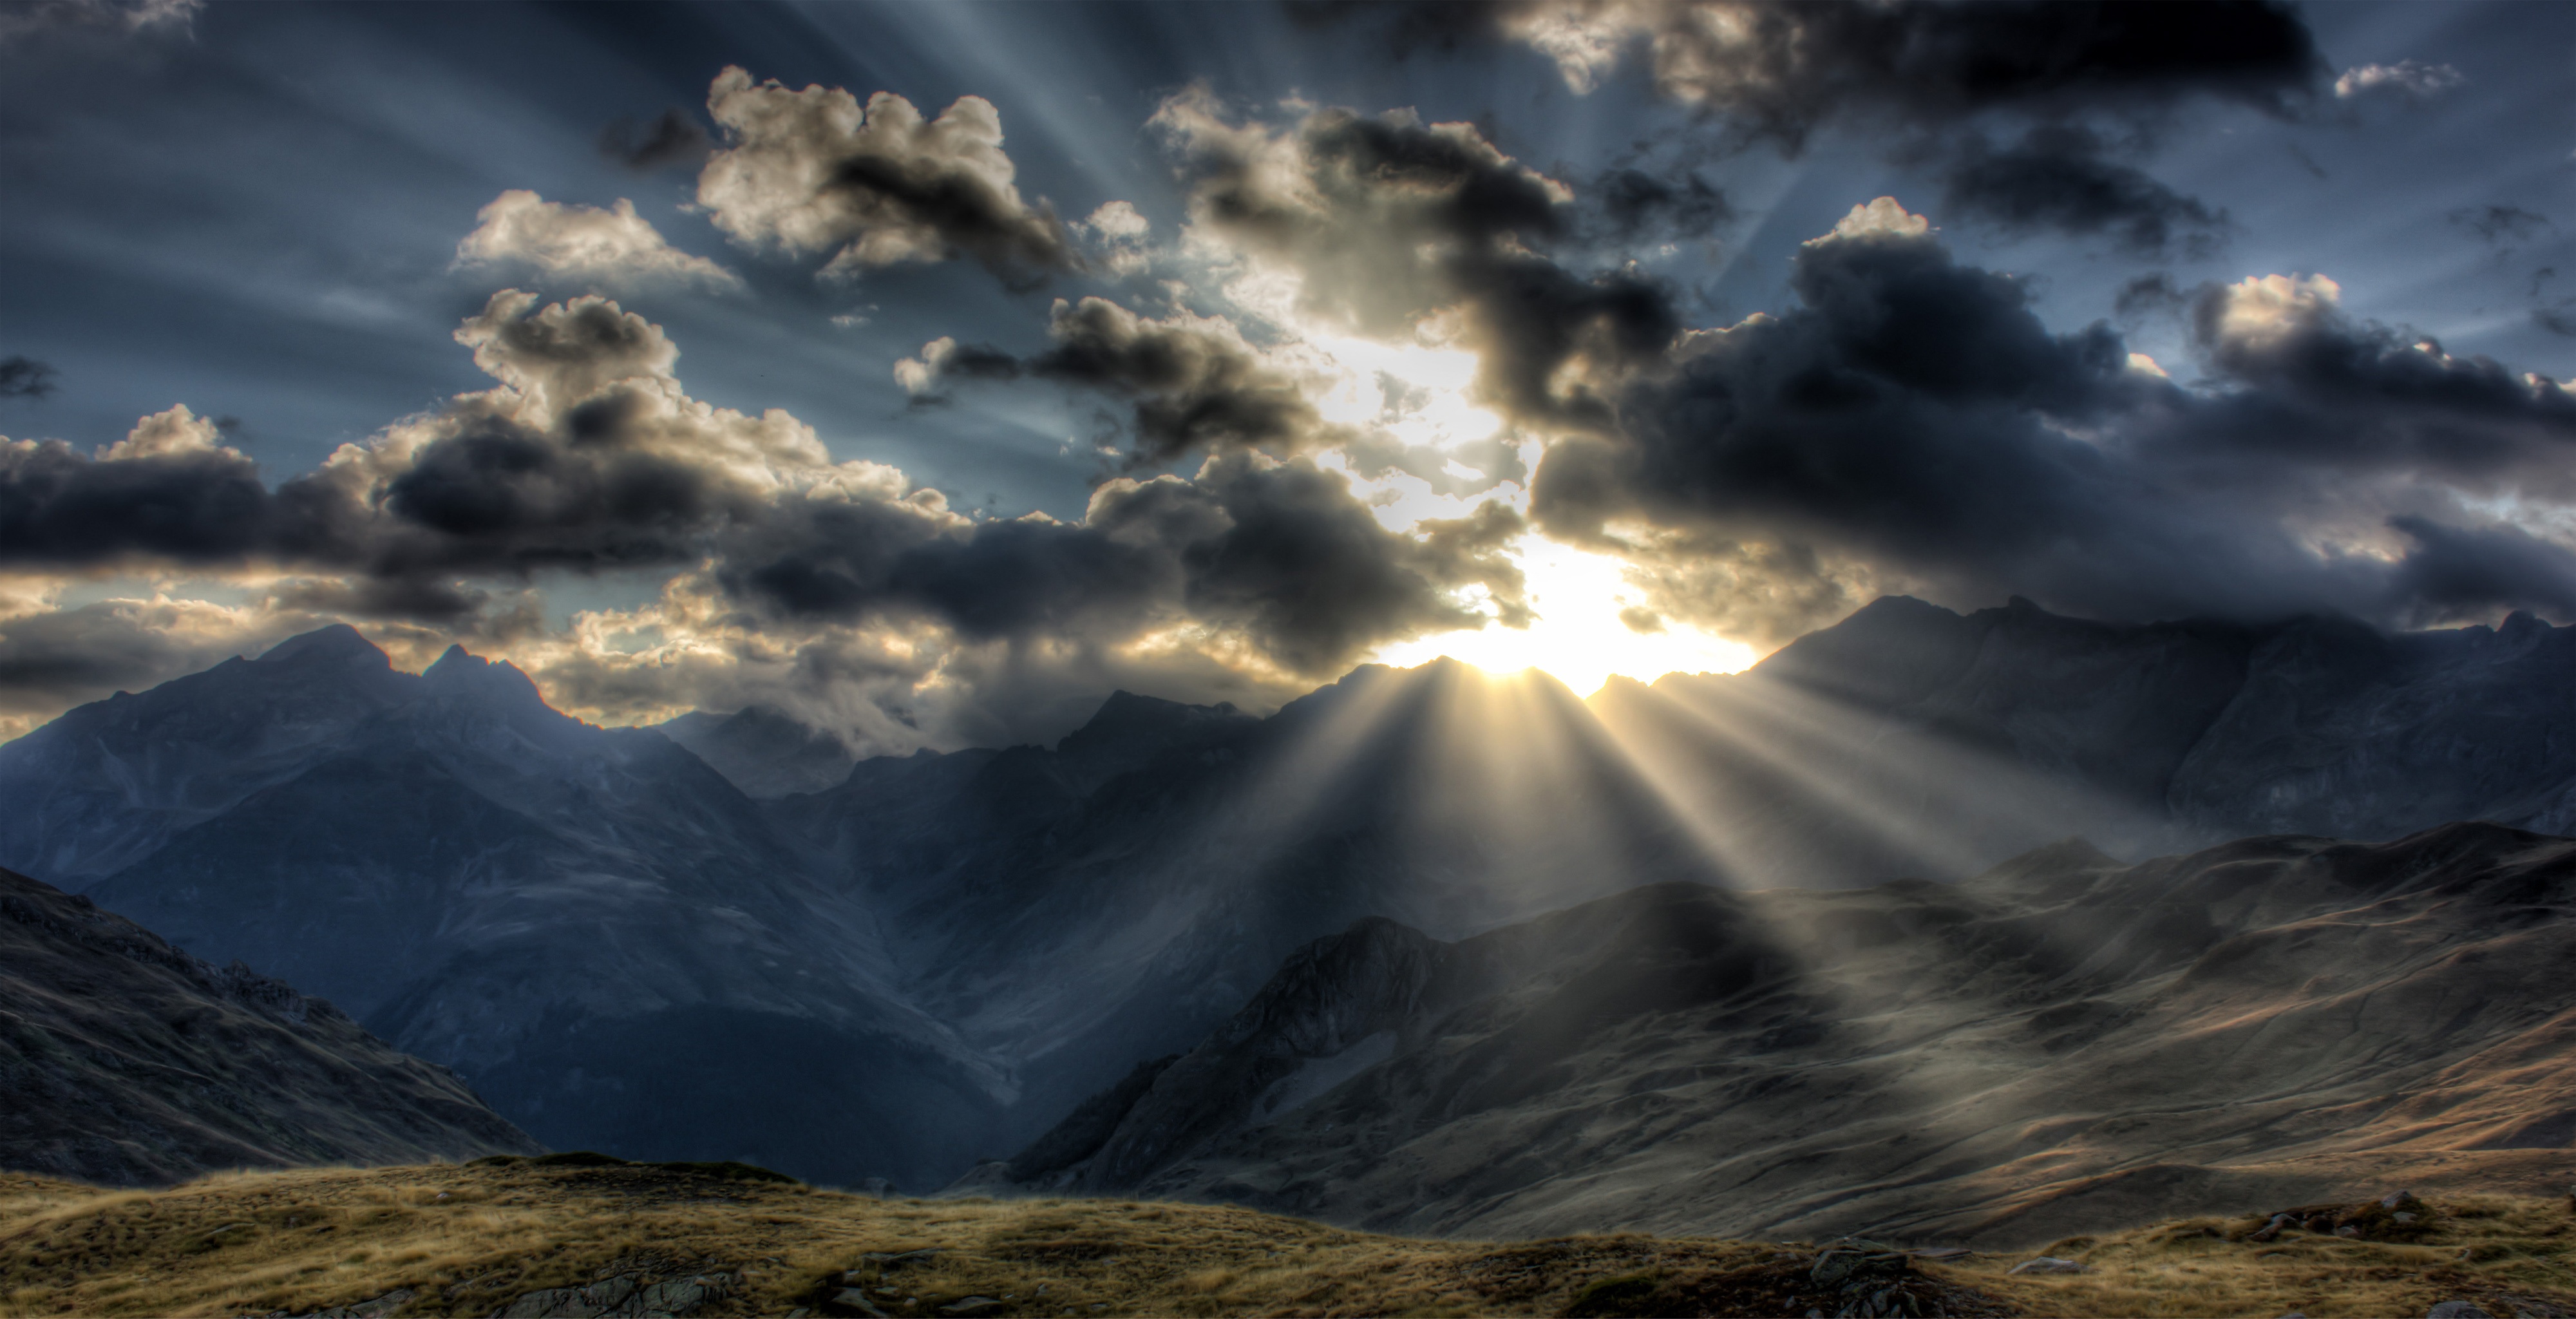
nature, horizon, mountain, cloud, sky, sunrise, mist, sunlight, cloudy, morning, dawn, atmosphere, mountain range, dusk, weather, clouds, alps, cloudy sky, meteorological phenomenon, atmospheric phenomenon, mountainous landforms, computer wallpaper, burgeoning cloud